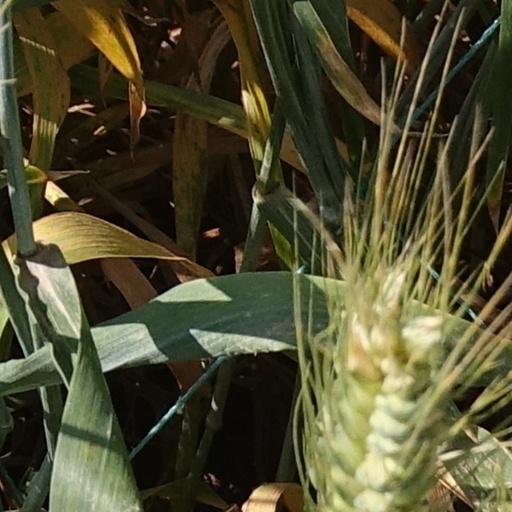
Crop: wheat